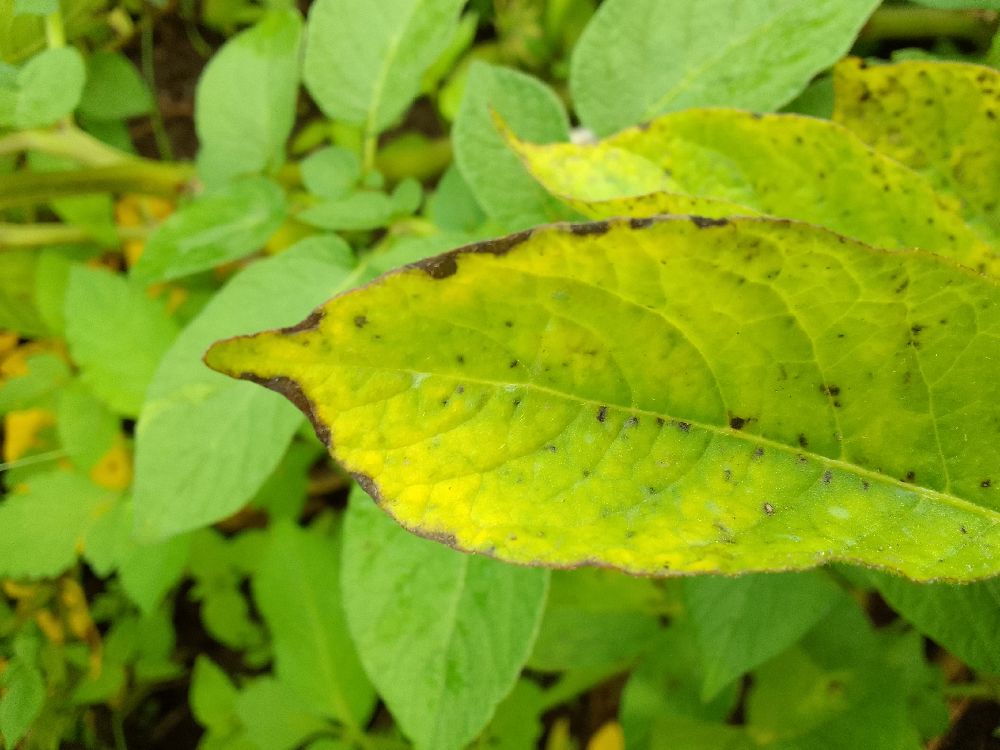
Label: Early blight